Treasure of the Holy Crosses

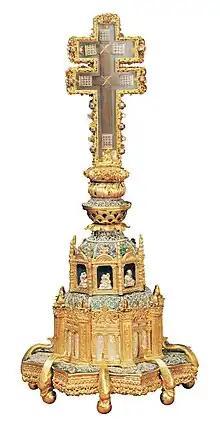
The reliquary of the Holy Cross.

The large gilded reliquary has been the custody of the Illustrious Relic since 1532, when the upper reliquary was added. The lower pedestal, on the other hand, as mentioned, was made in the second half of the 15th century by Bernardino delle Croci as a support for the relic during processions. It is a very fine work of sculpture and jewelry 44.5 centimeters high and 21.5 wide at the base, made of gold, silver and enamels, all studded with a variety of gems and precious materials.